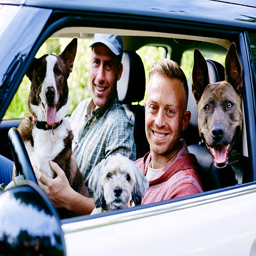
men in a car with their dogs .